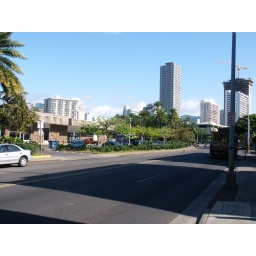
The little beige building is a small post office near Waikiki Beach.